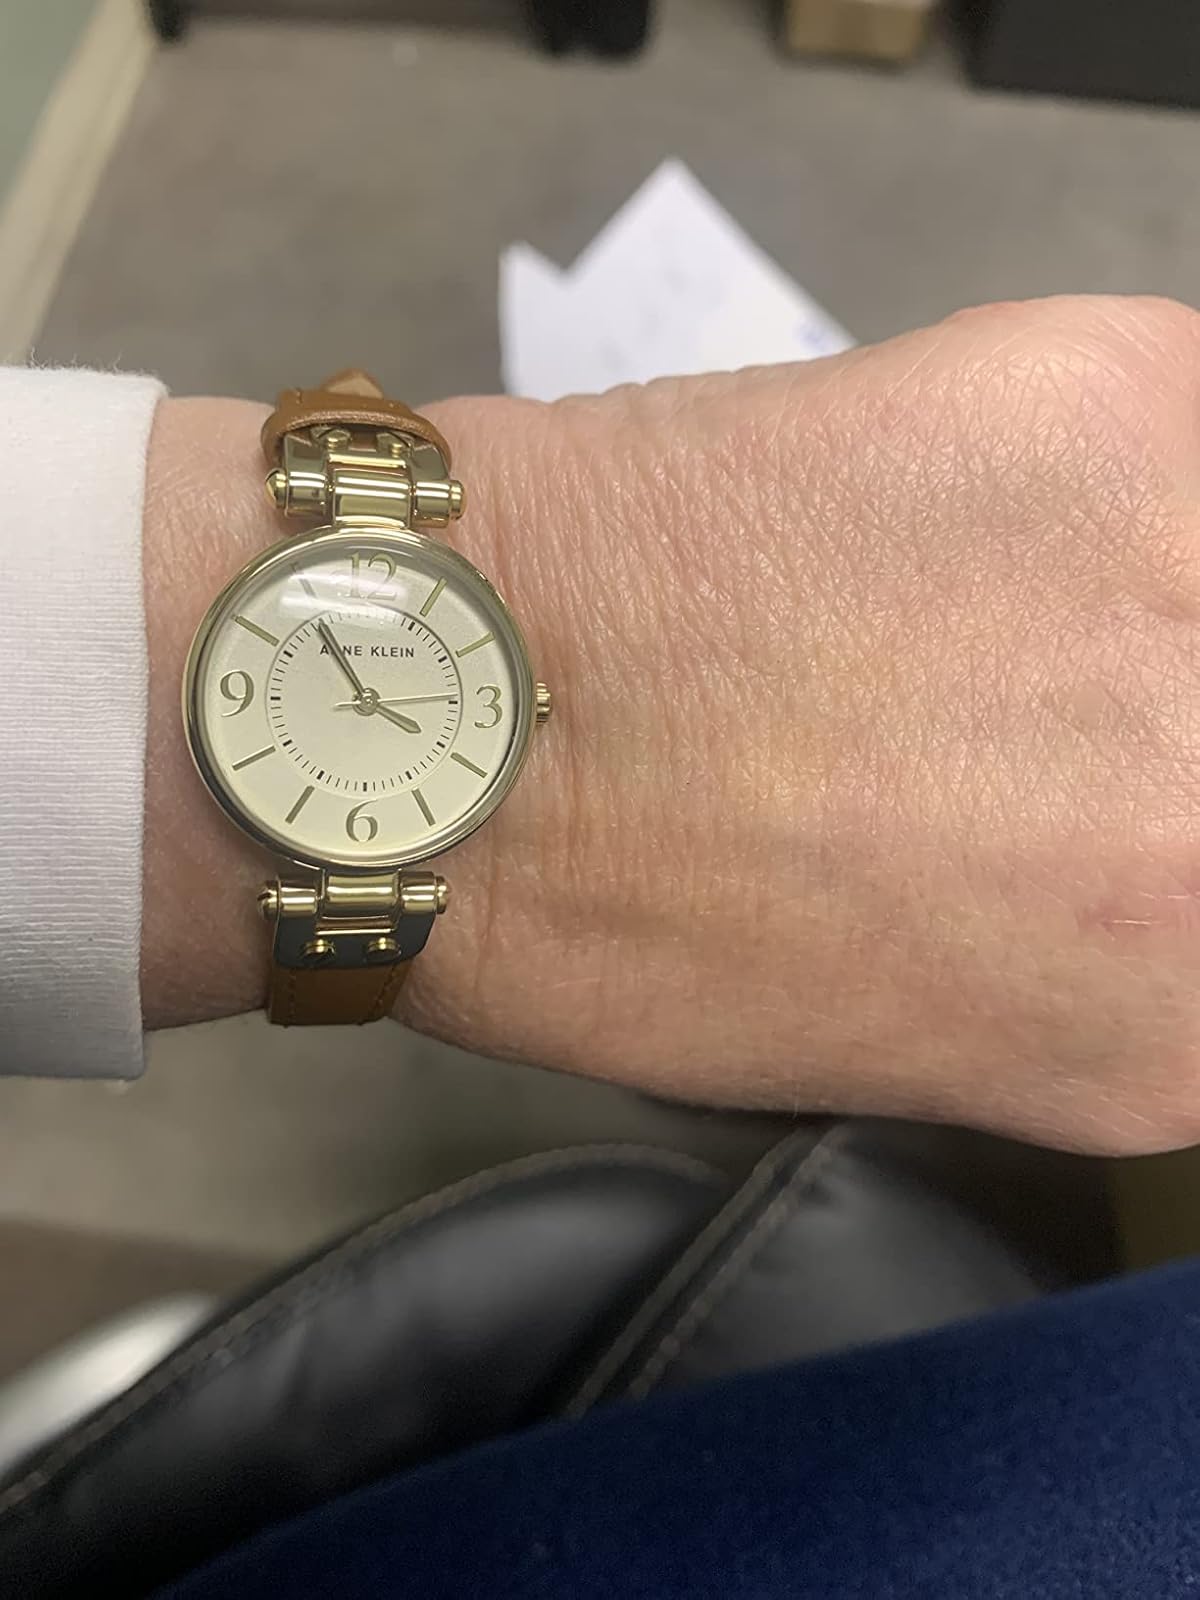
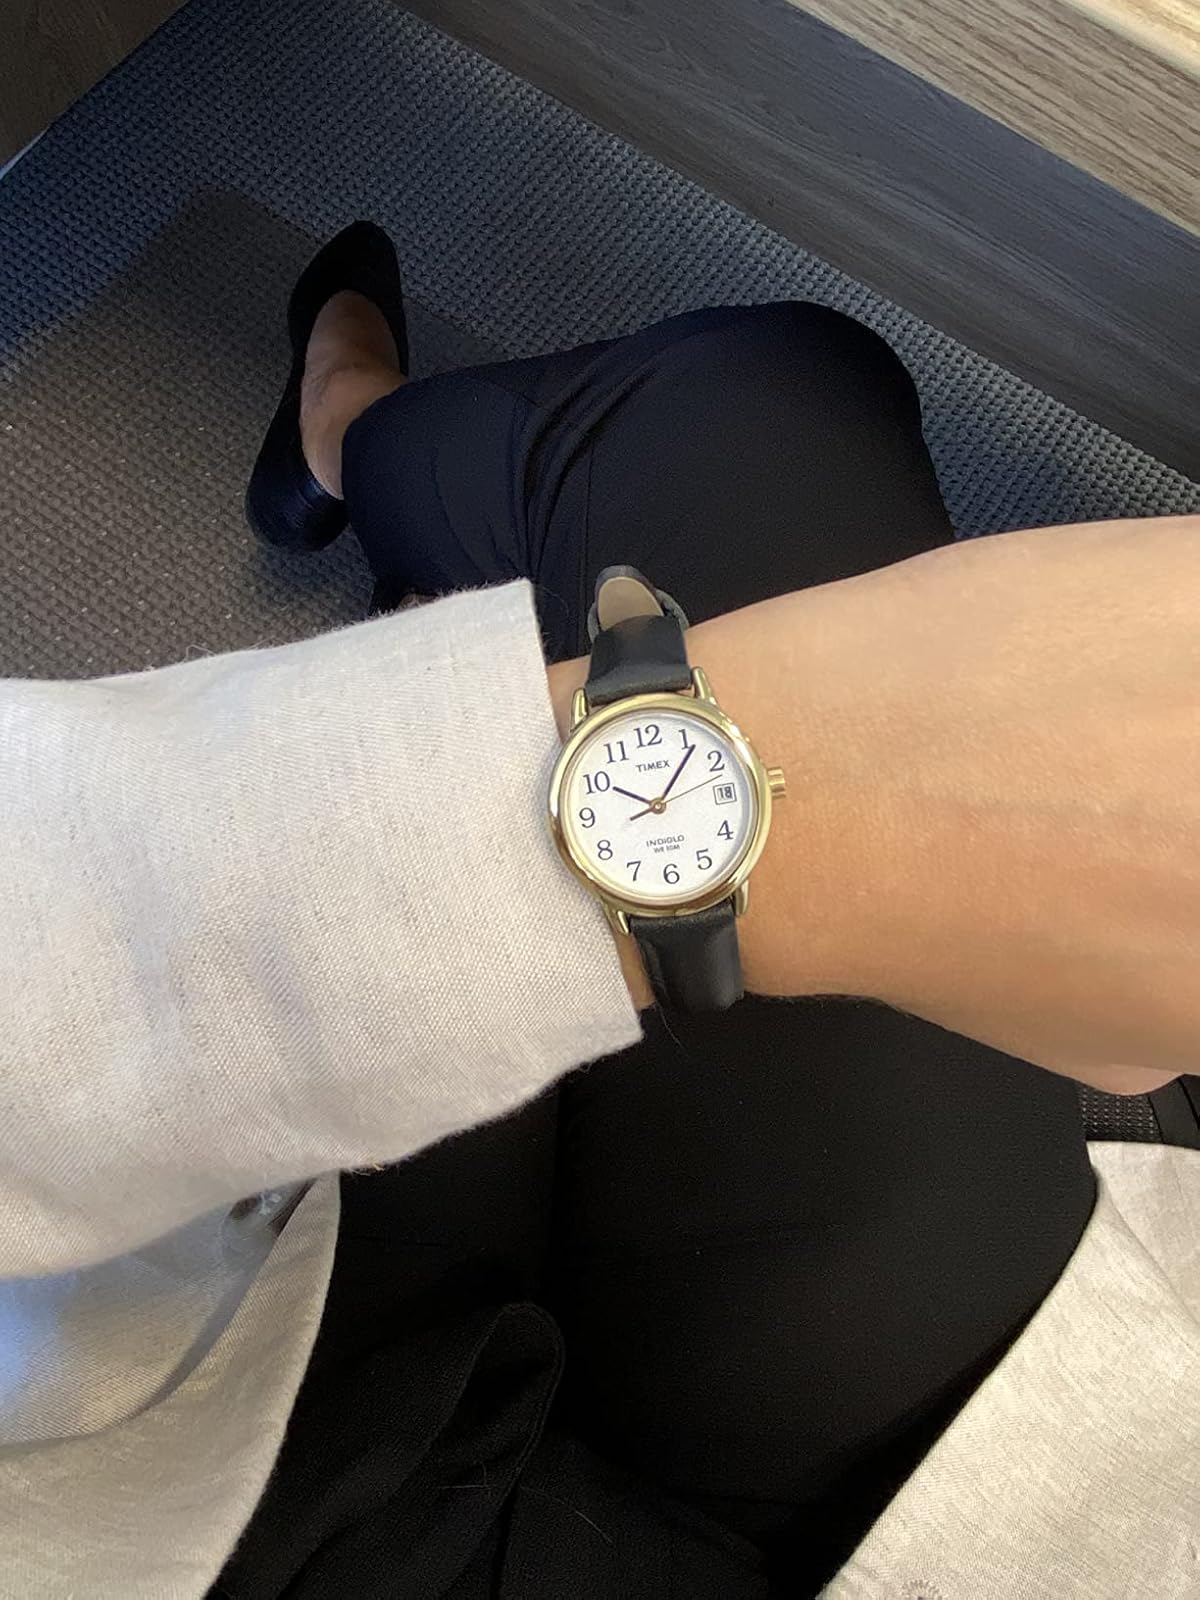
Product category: accessories_watch
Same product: no